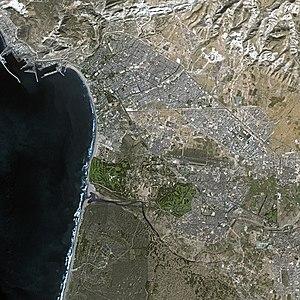
Agadir, aussi appelée Agadir Irir est une ville berbérophone dans le sud-ouest marocain, située sur la côte atlantique, dans la région du Souss, à 508 km au sud de Casablanca, à 173 km d'Essaouira et à 235 km à l'ouest de Marrakech. Surnomée «la capitale du Souss», Agadir est le chef-lieu de la région administrative Souss-Massa et de la préfecture d'Agadir Ida-U-Tanan.